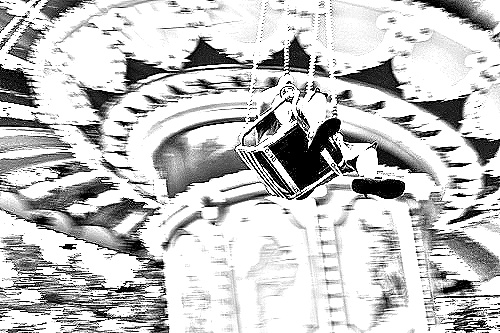
Portrait style: Sketch Portrait